Armed Forces of Turkmenistan

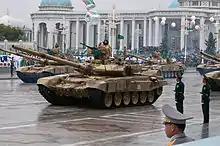
T-90SA and T-72UMG units.

The Turkmen Ground Forces inherited several motor rifle divisions from the Soviet Armed Forces Turkestan Military District, forming the basis for the branch. Among them was the 58th Motor Rifle Division at Kyzyl-Arvat. Today the ground forces include the 2nd, 3rd, 11th, and 22nd Motor Rifle Divisions. The 11th Motor Rifle Division "Sultan Sanjar" is the former Soviet 88th Motor Rifle Division, with its headquarters at Kushka/Serhetabat. It was reported in January 2007 that on the Caspian Sea and the coastal zone to a depth of 350 kilometers, and on the Turkmen-Iranian border is located about 90% of the Army (22nd Motorized Division on the Caspian coast, 2nd and 3rd motorized divisions on the Turkmen-Iranian border, 11th Motorized Division on the Tajik-Afghan border).